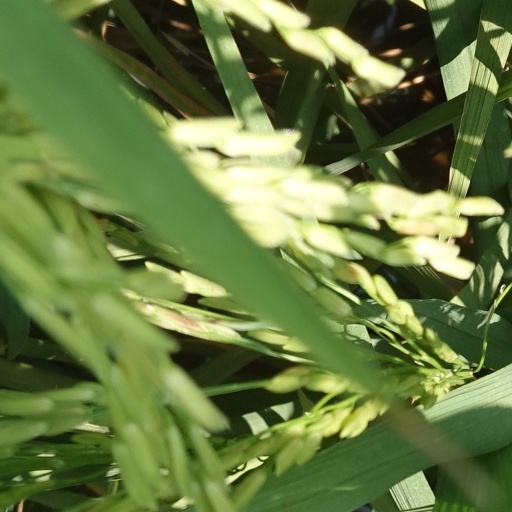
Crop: rice